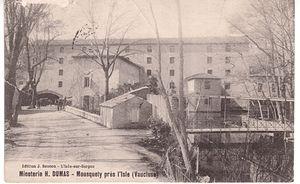
Moulin de Mousquety est moulin à eau situé à L'Isle-sur-la-Sorgue dans le Vaucluse, en France.